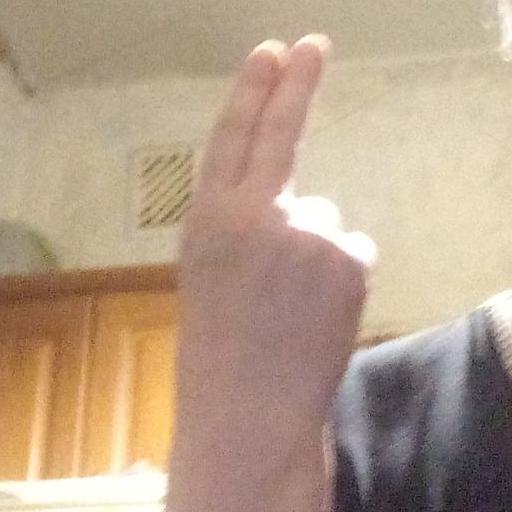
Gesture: two_up_inverted